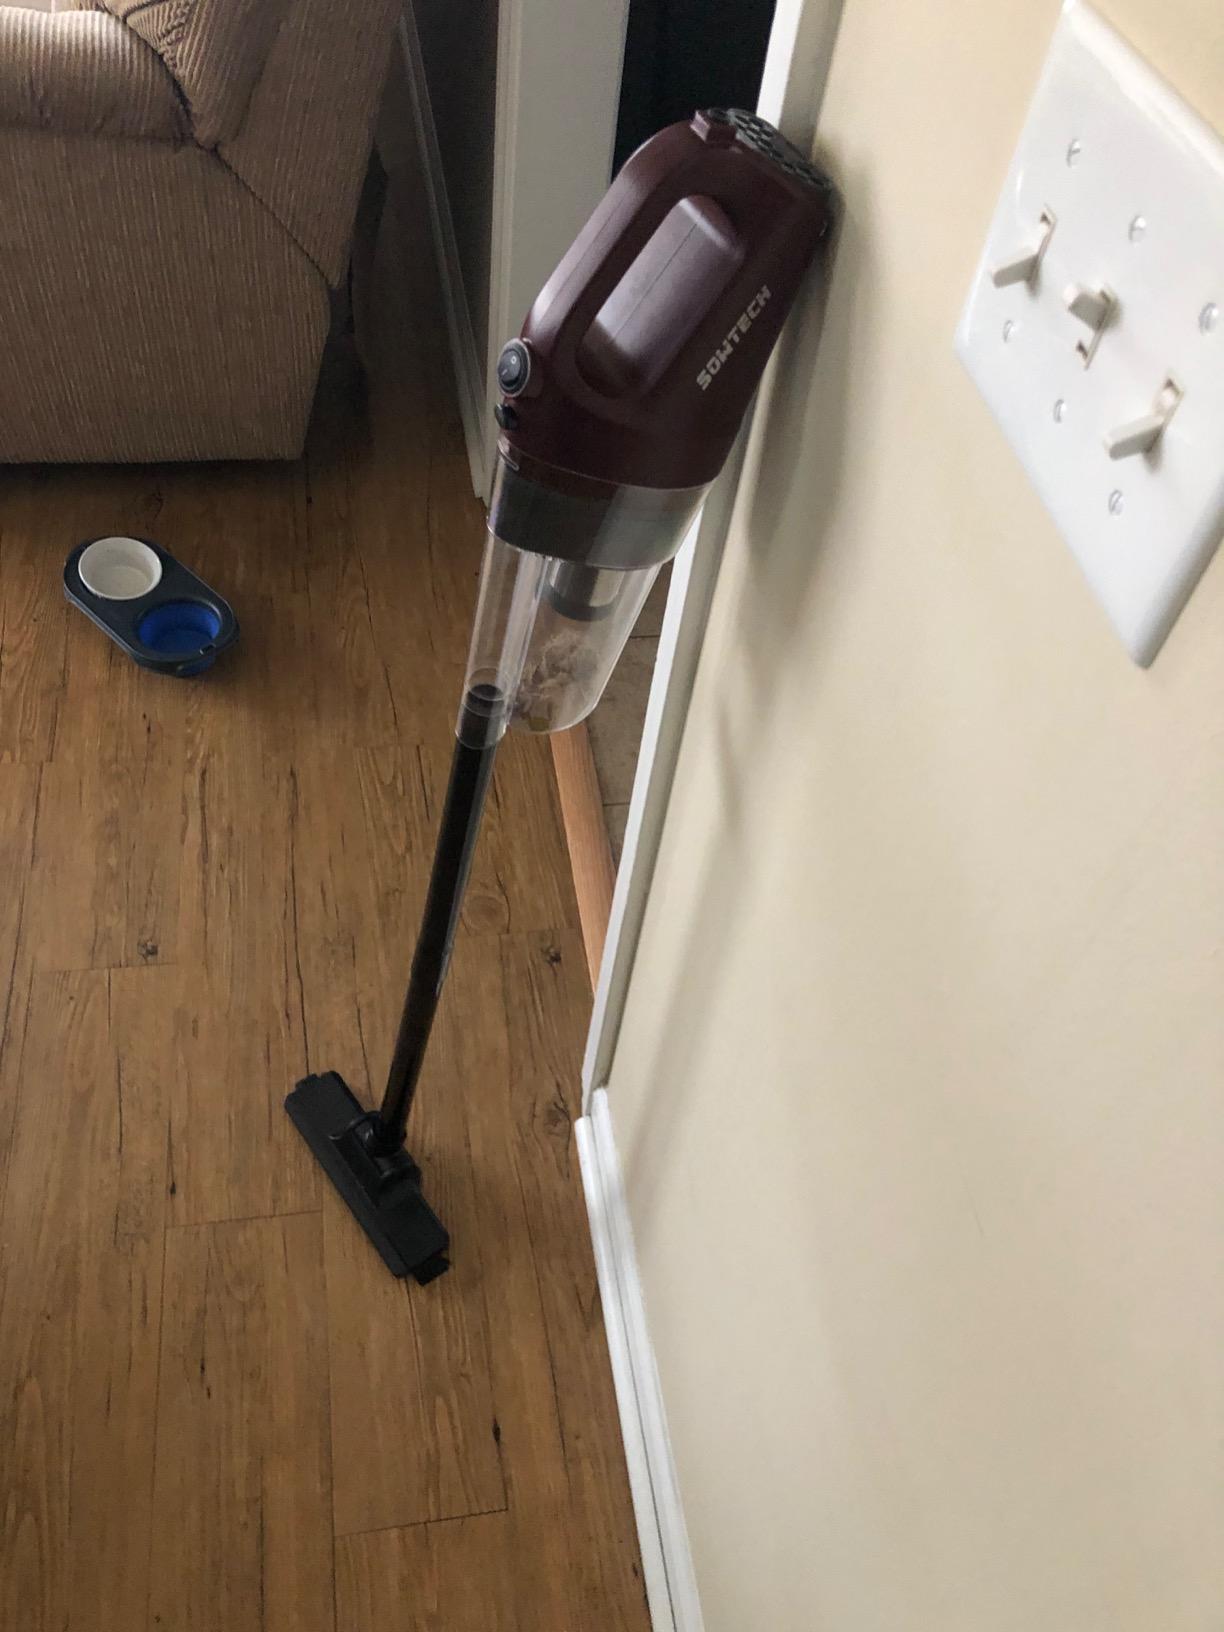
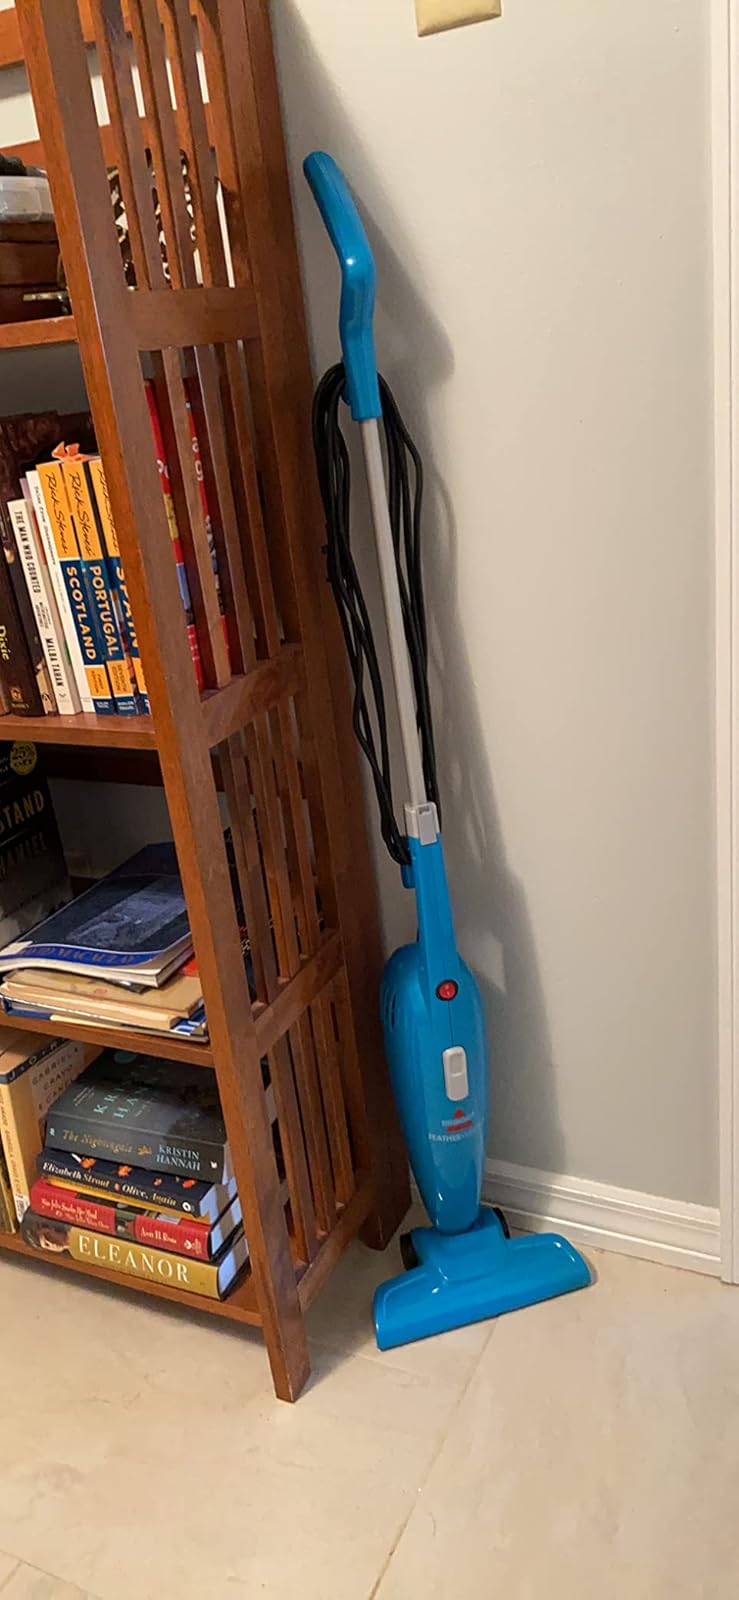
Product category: items_vacuum
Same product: no